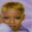
Label: woman